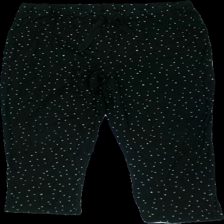
View: front
Type: Trousers
Category: Ladies
Brand: Kappahl
Colors: Black, White
Material: 100% cott
Pattern: Animal print
Cut: Regular
Size: L
Price range: <50
Recommended usage: Recycle
Description: Soft black trousers with white bird prints from Kappahl, size L. Poor condition.